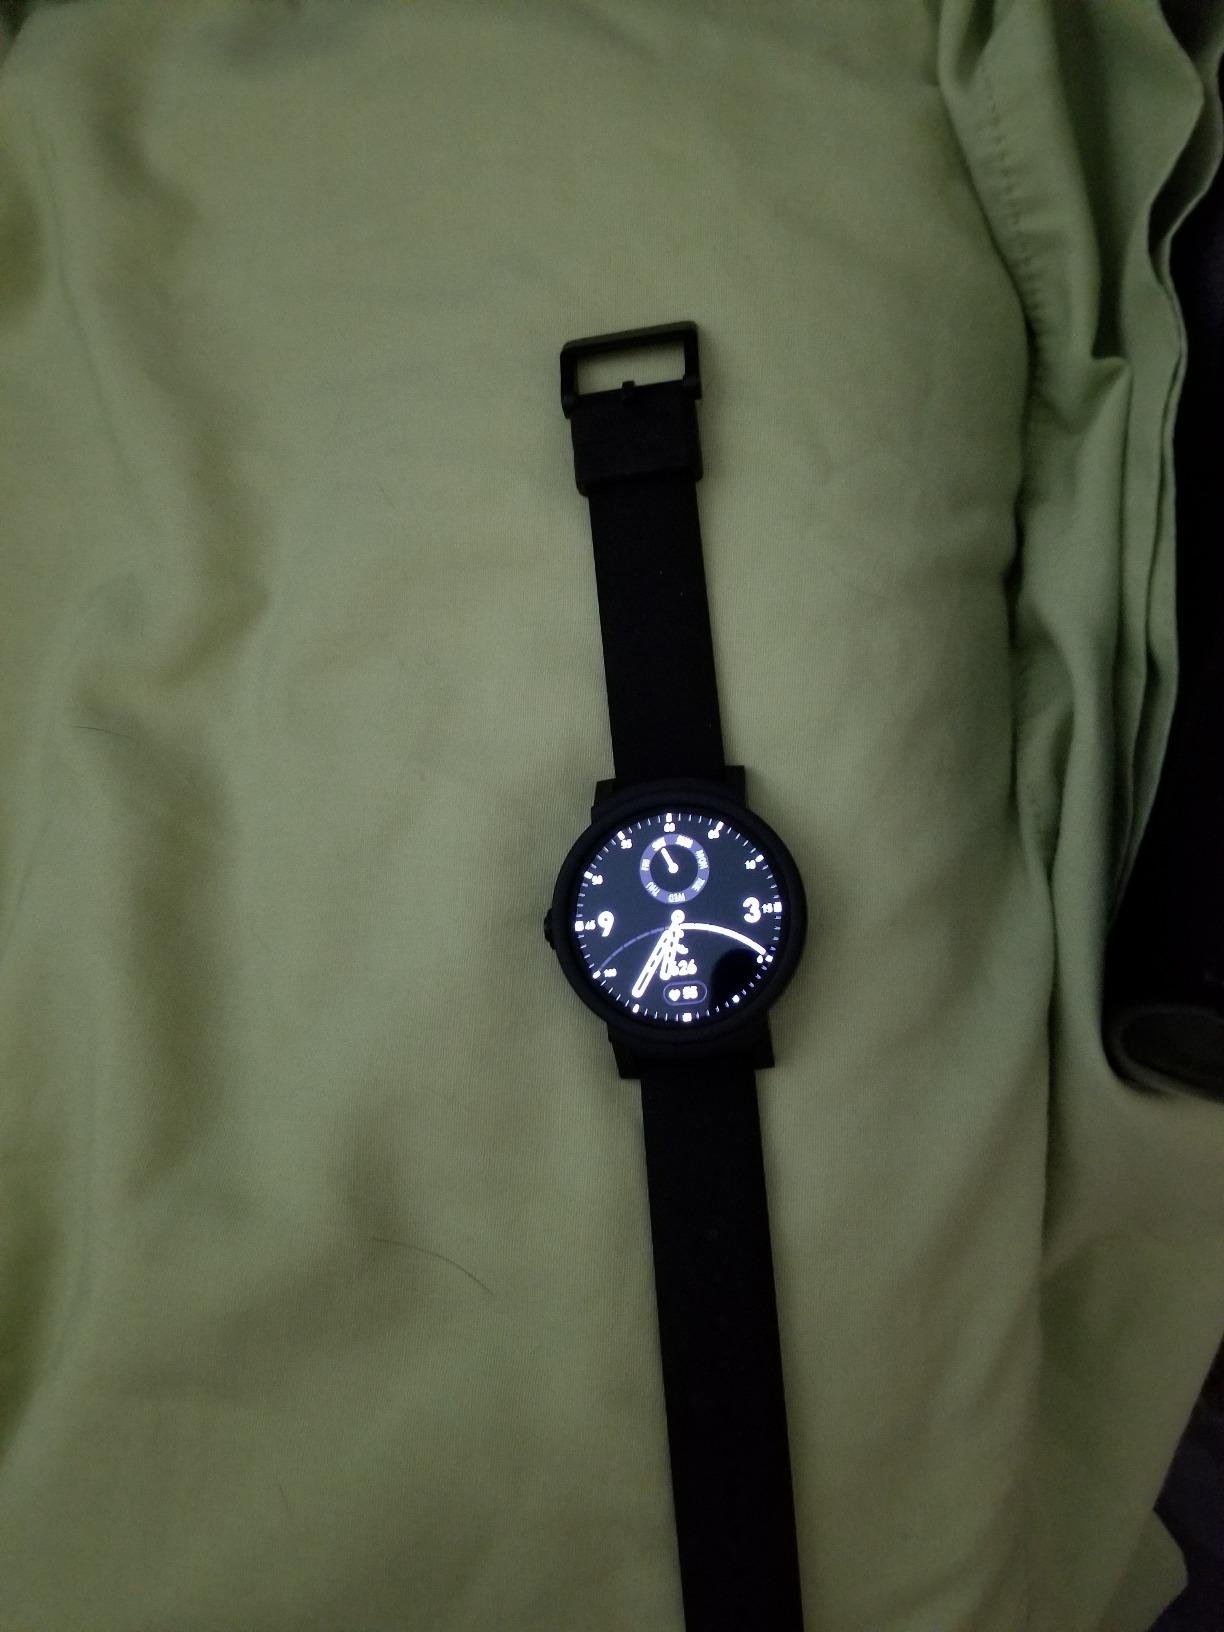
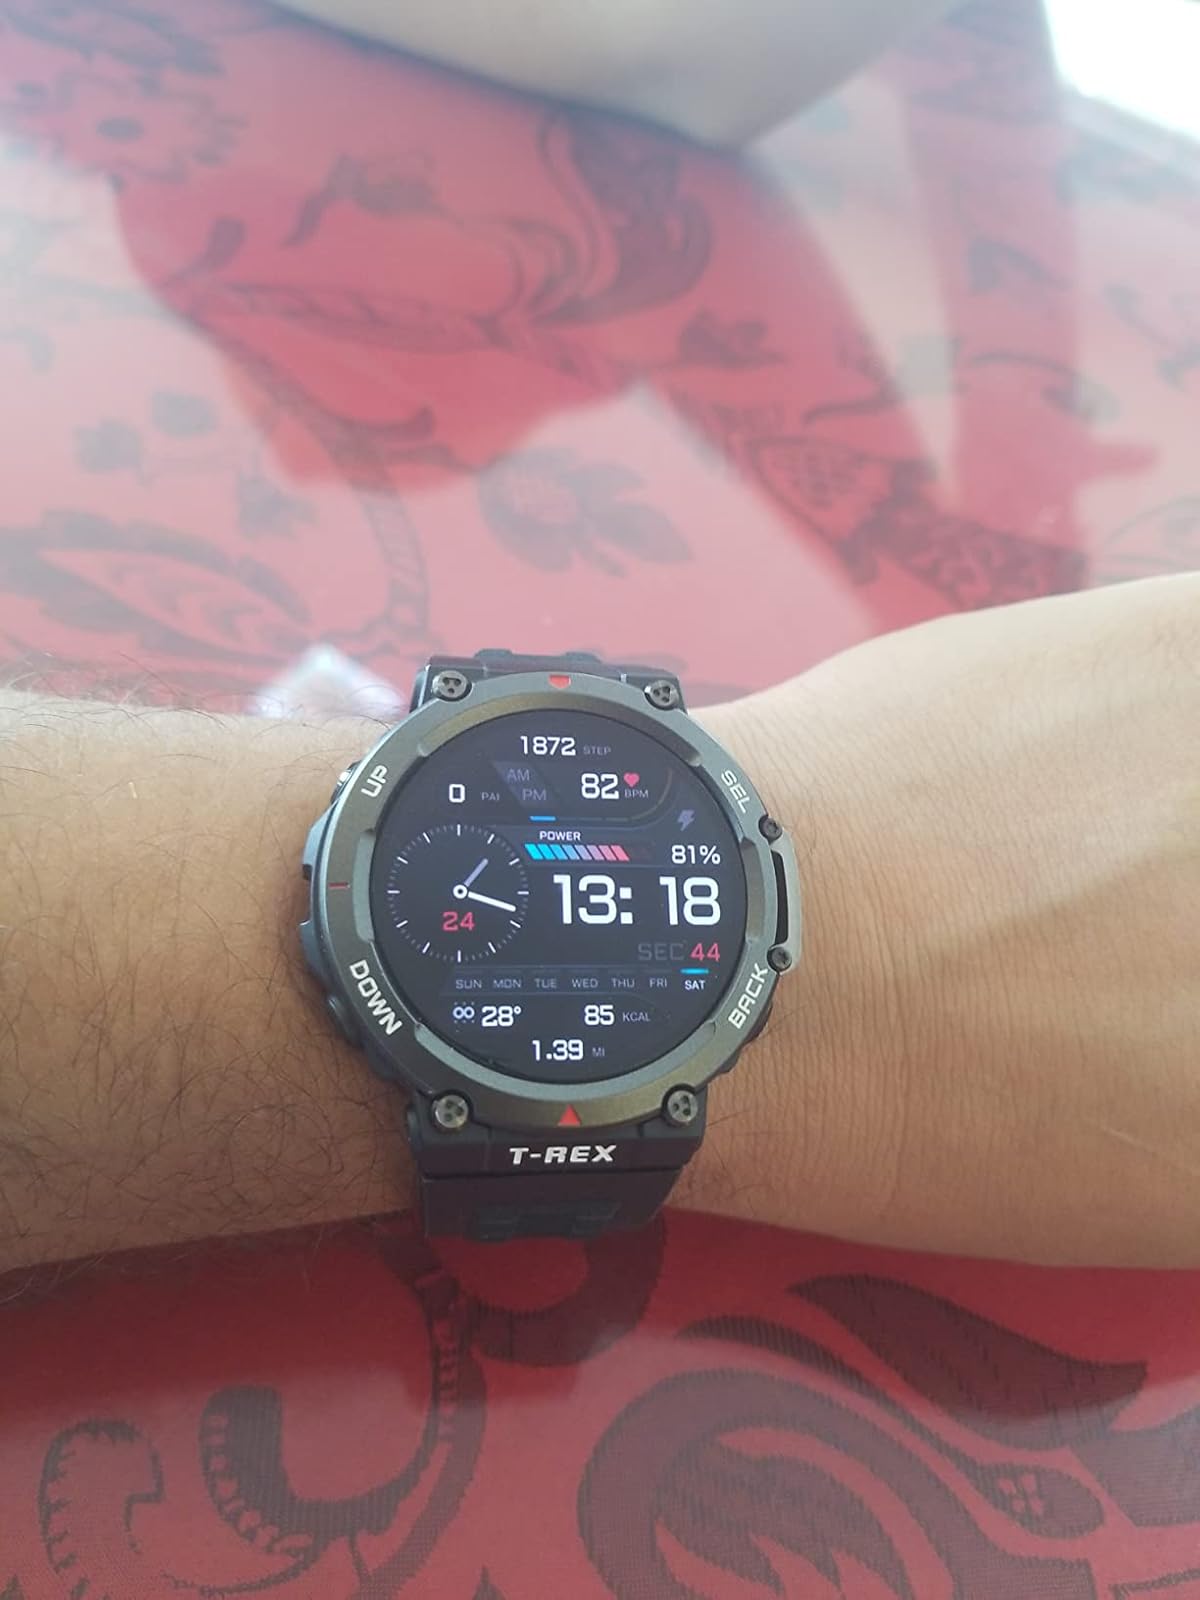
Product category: smartwatch
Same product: no